Shimon Elituv

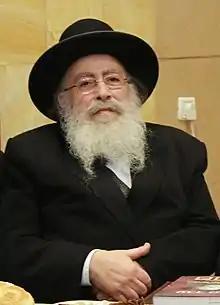
Rabbi Shimon Elituv

Shimon Gad Elituv (24 February 1937 – 25 January 2023) was an Israeli rabbi and member of the Mateh Binyamin Regional Council, the Chief Rabbinate Council, rabbi of Mevasseret Zion, chairman of the Committee of Rabbis and communities in the Diaspora, as well as member of the Presidium Council of the Alliance of Rabbis in Islamic States and Jerusalem rabbis of Chabad-Lubavitch.